Horses in Jamaica

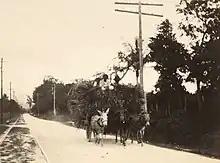
One horse and two donkeys harnessed together to transport fodder, Jamaica, 1912

Horses were introduced to Jamaica by Spanish conquistadors (conquerors) and colonists in 1509. After a good initial development, horse breeding was curbed as the Jamaican grasslands were used for plantations. The English conquest of the island in 1670 led to the massacre of Spanish horses, their gradual replacement by English horses, and the arrival of West African slaves, themselves assimilated to animals by Anglo-American slave owners. Horse breeding enjoyed a revival in the 18th century.